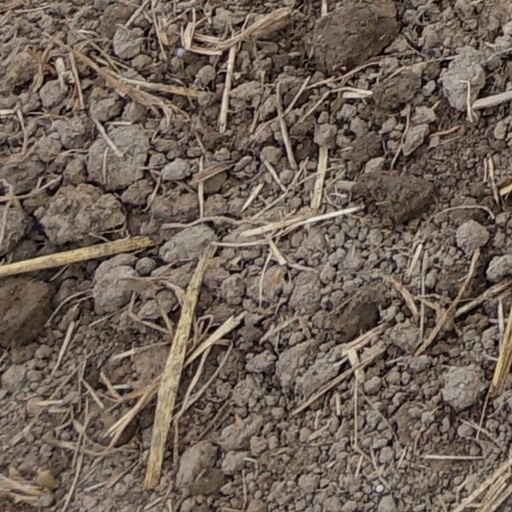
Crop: wheat